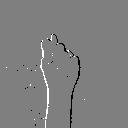
ASL letter: t